Answer in natural language. Considering the relative positions, is Window above or below contemporary white desk with integrated shelves? Choose between the following options: below or above
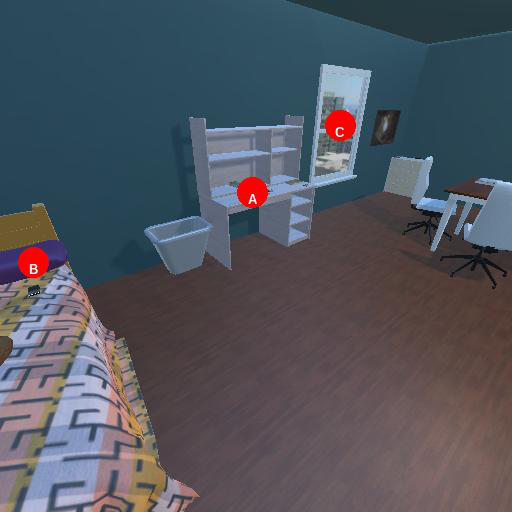
<answer>above</answer>